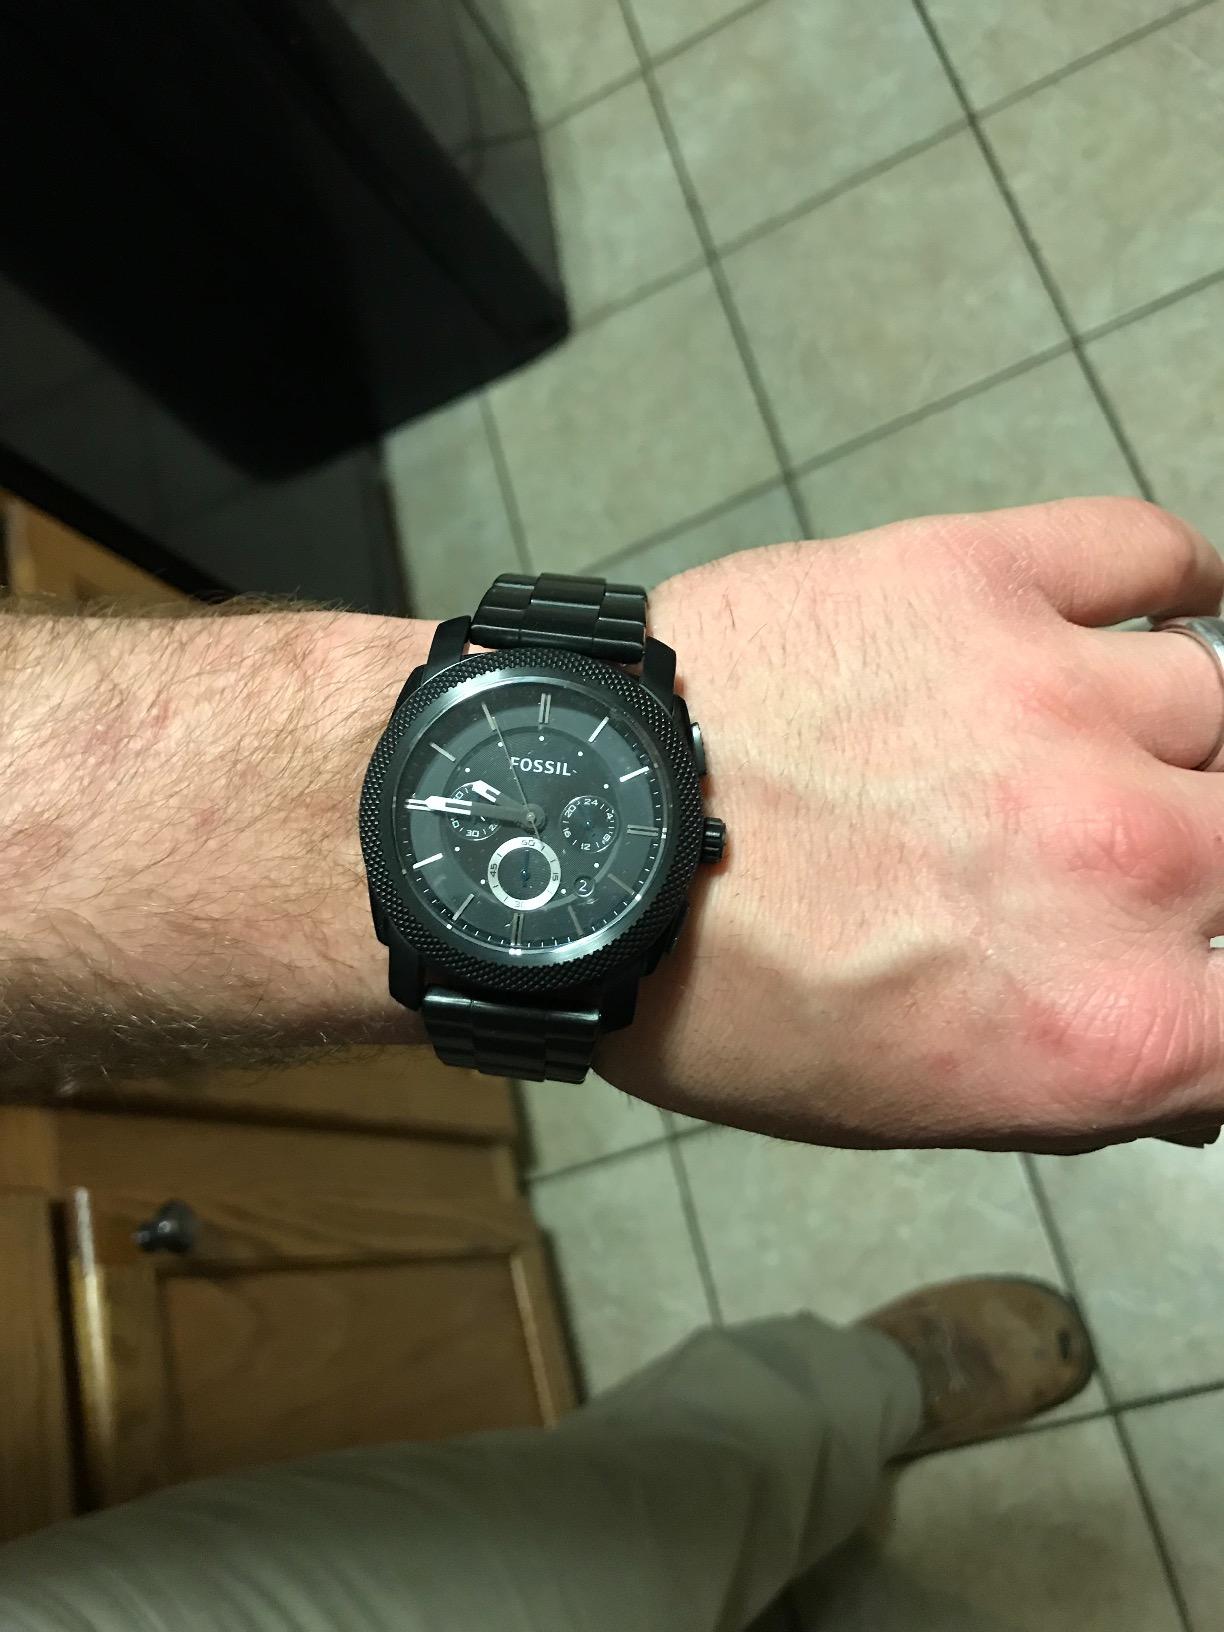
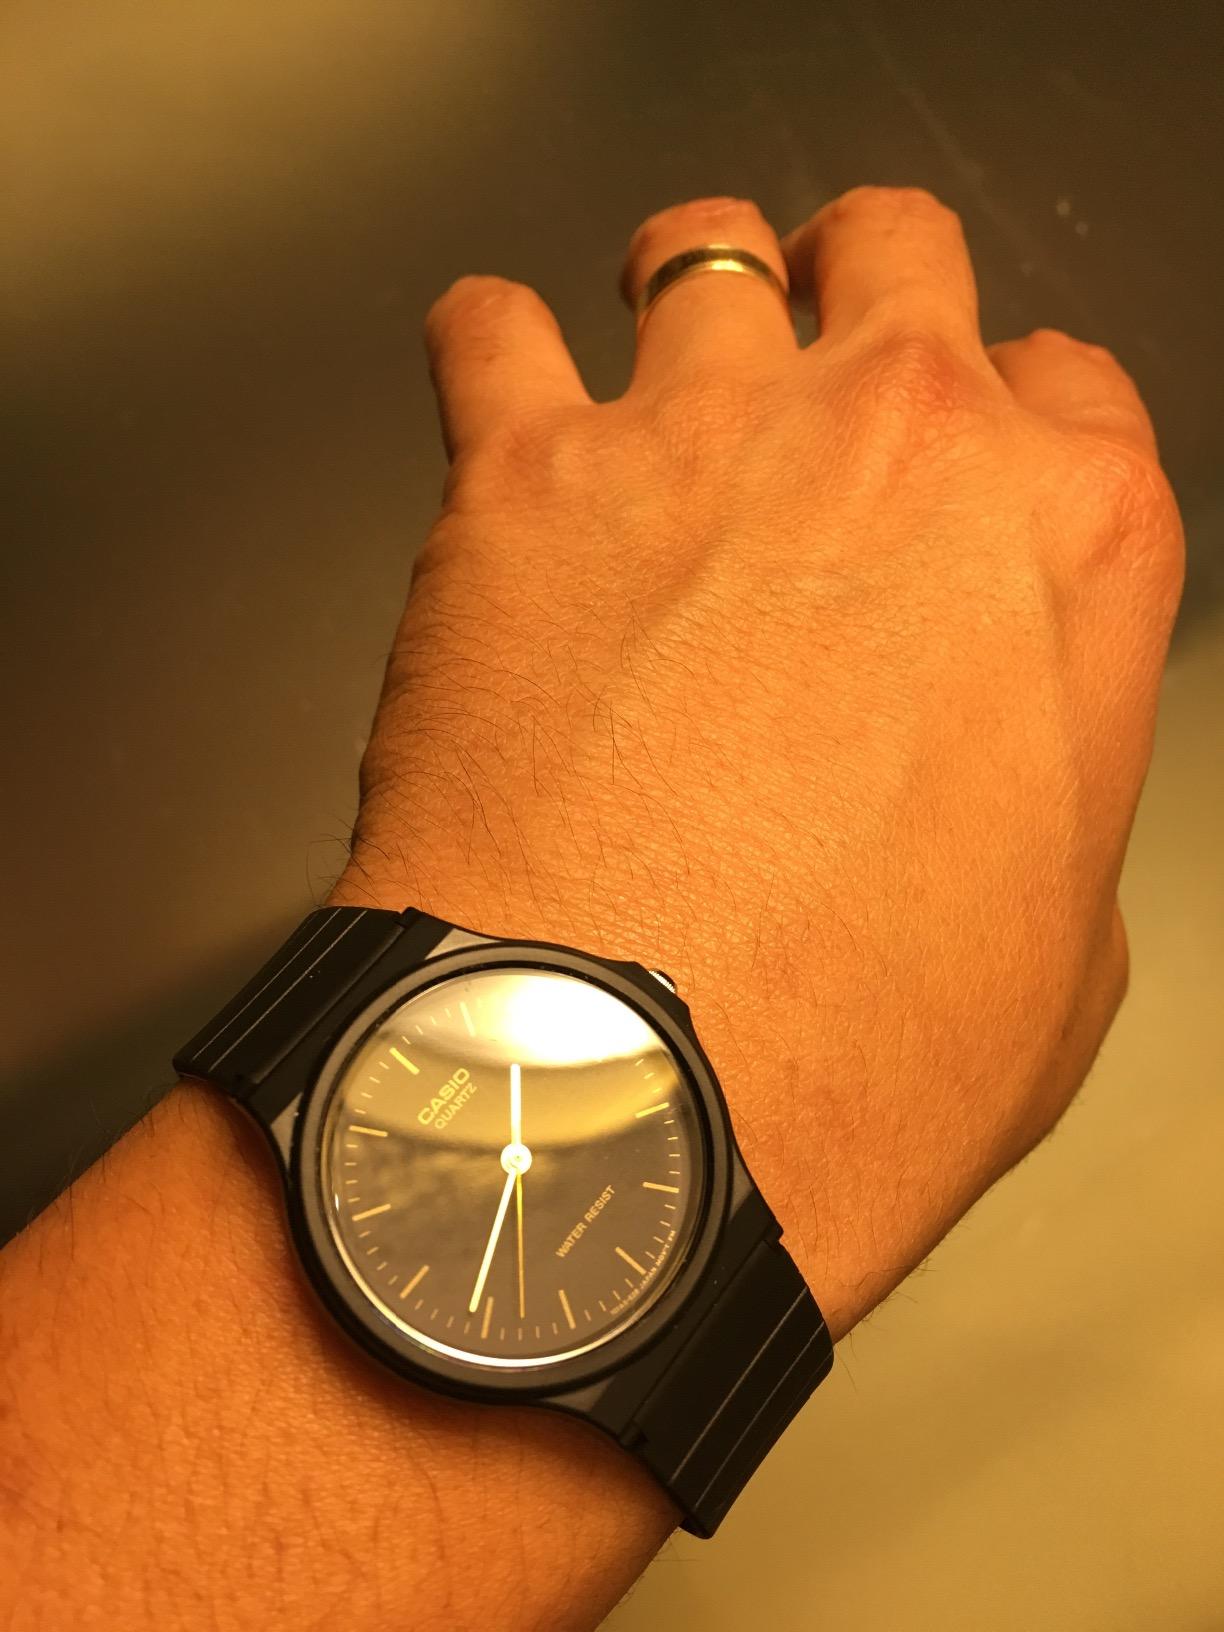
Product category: accessories_watch
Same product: no